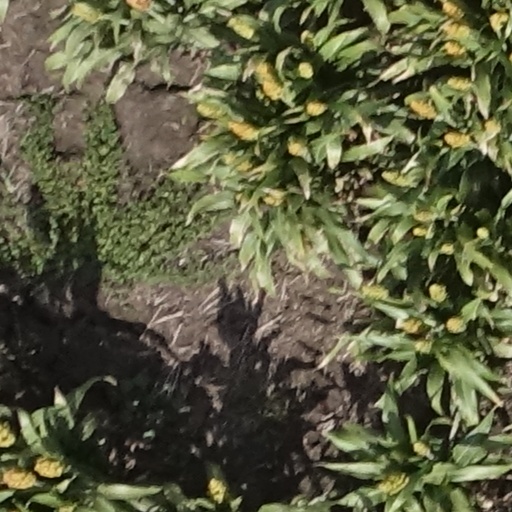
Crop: sorghum